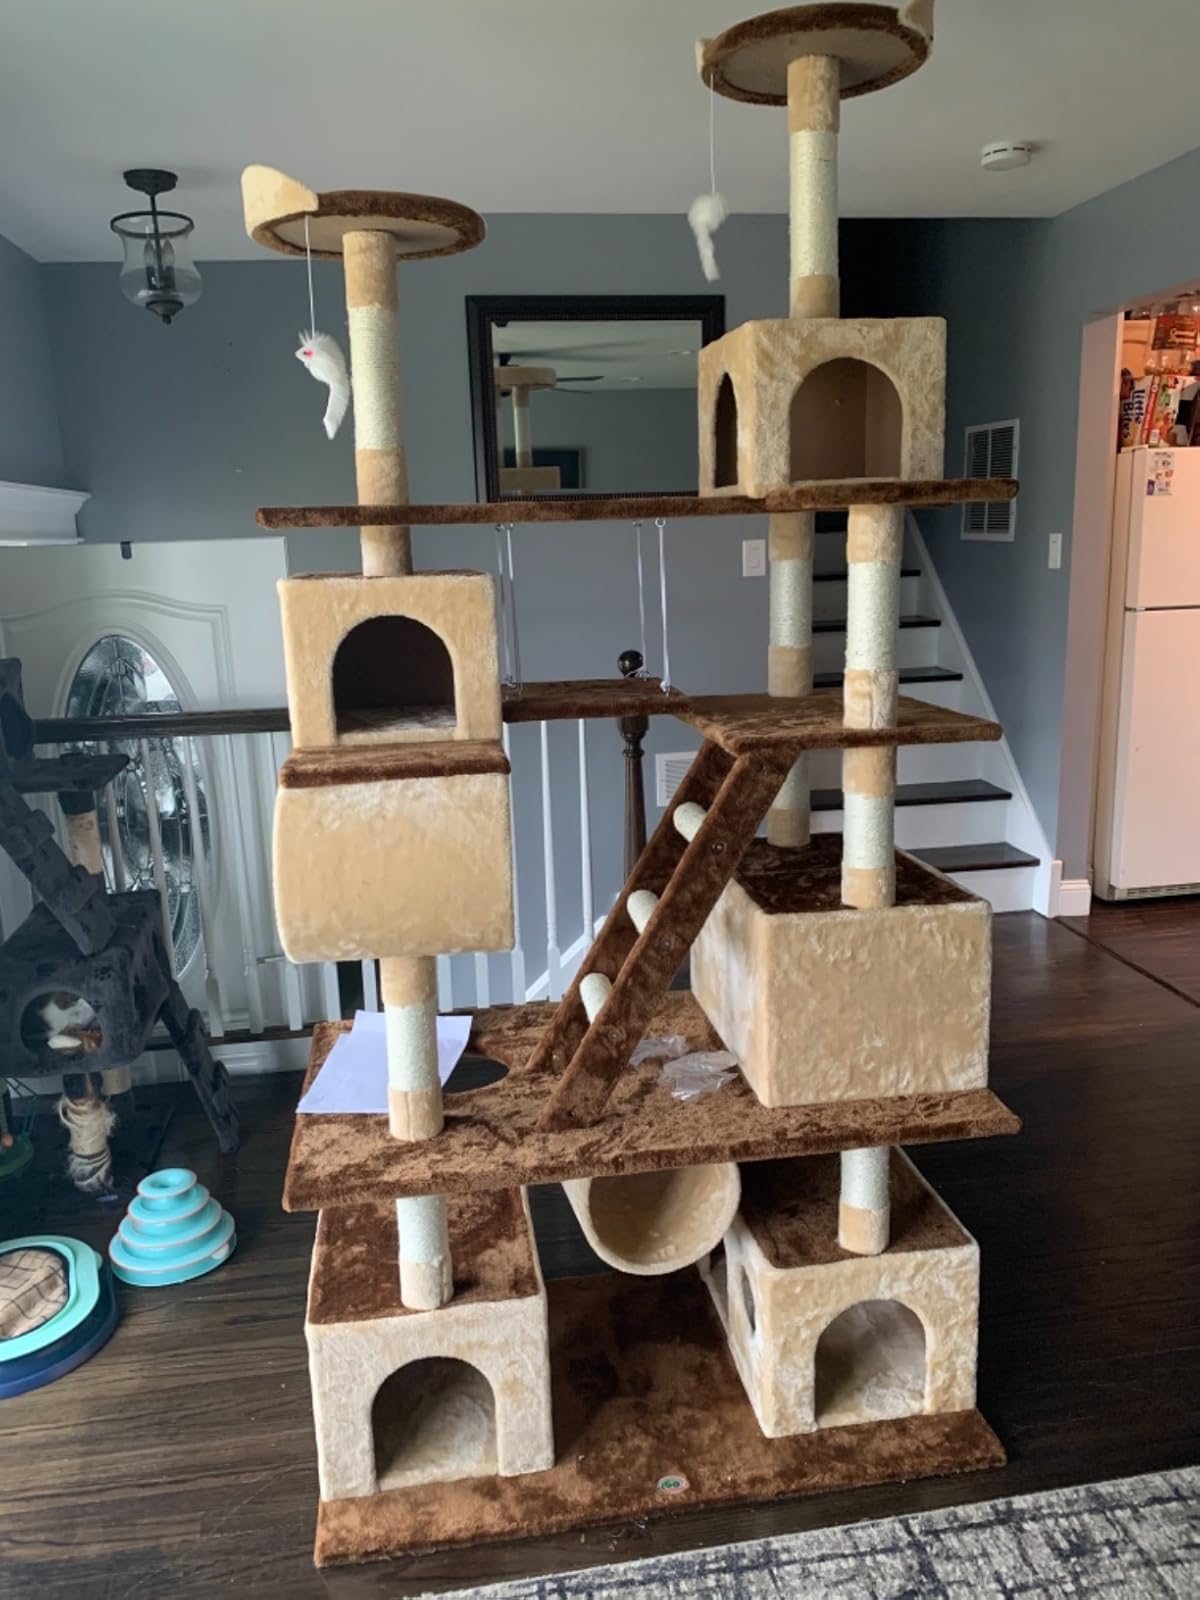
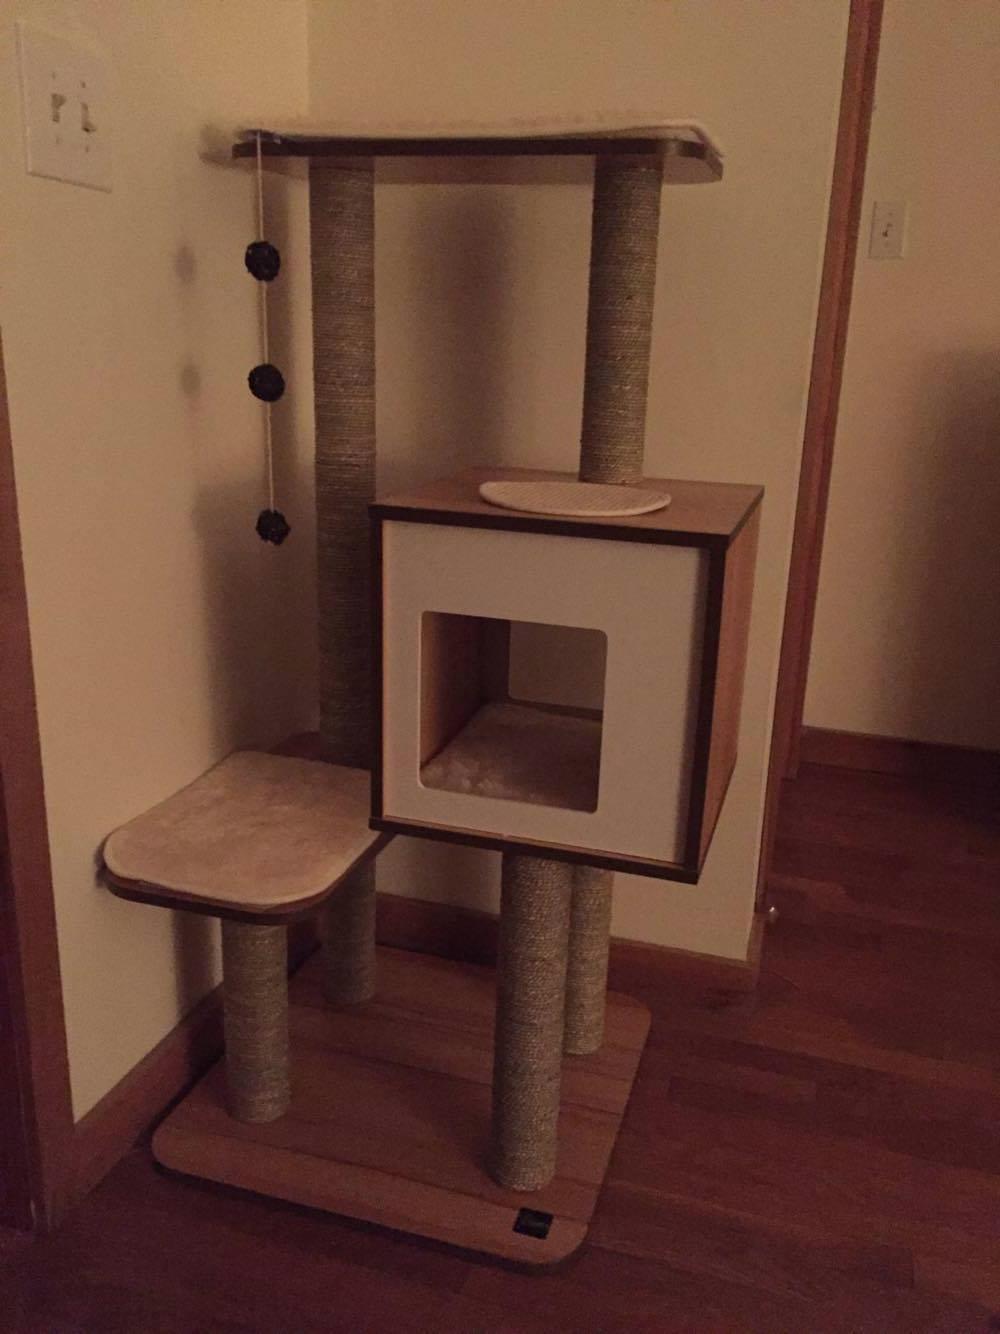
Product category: items_cat tree
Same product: no